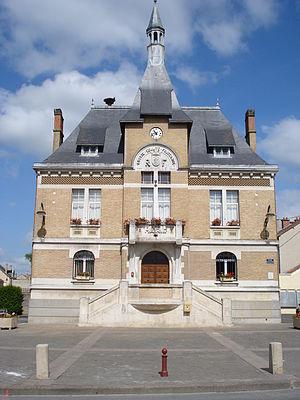
Juniville est une commune française située dans le département des Ardennes, en région Grand Est.